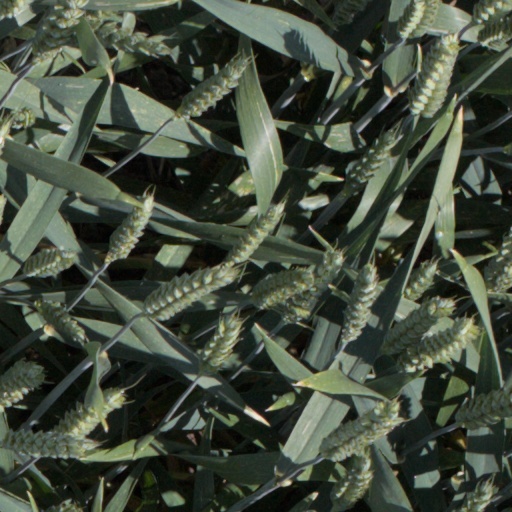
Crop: wheat